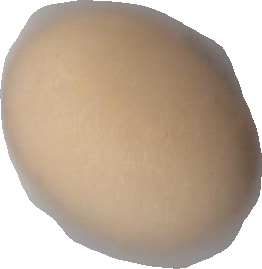
Variety: Anjasmoro